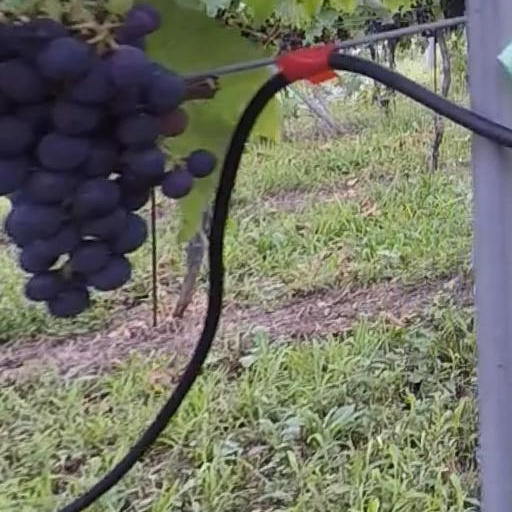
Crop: grape